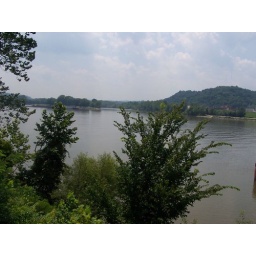
foreground trees in Ohio, hill on R is in Kentucky, city on far L is Kenova, WV.